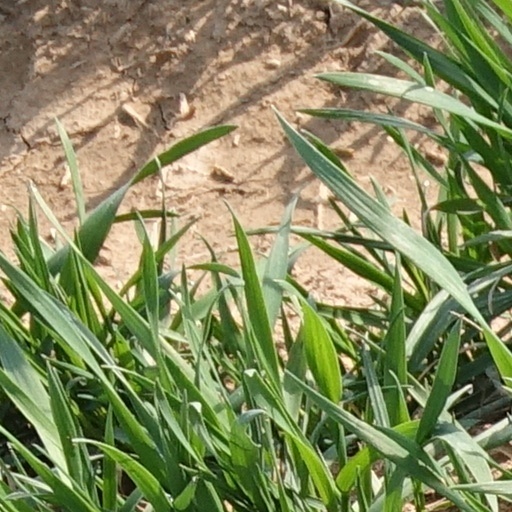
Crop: wheat